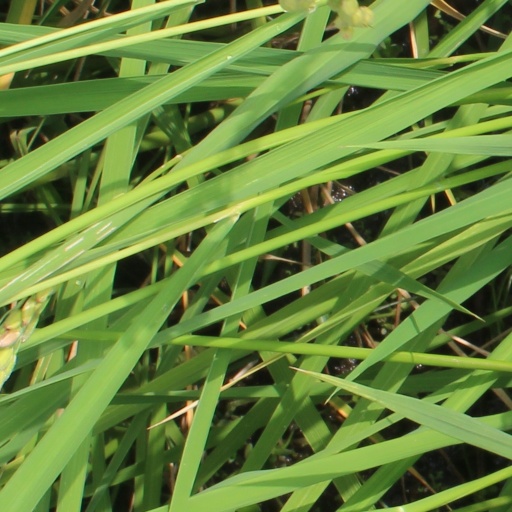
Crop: rice